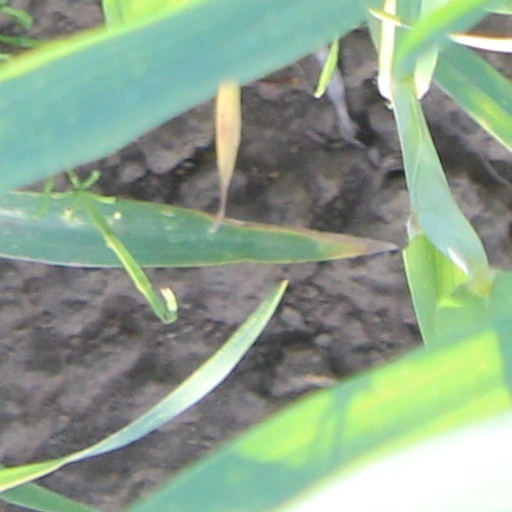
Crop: wheat